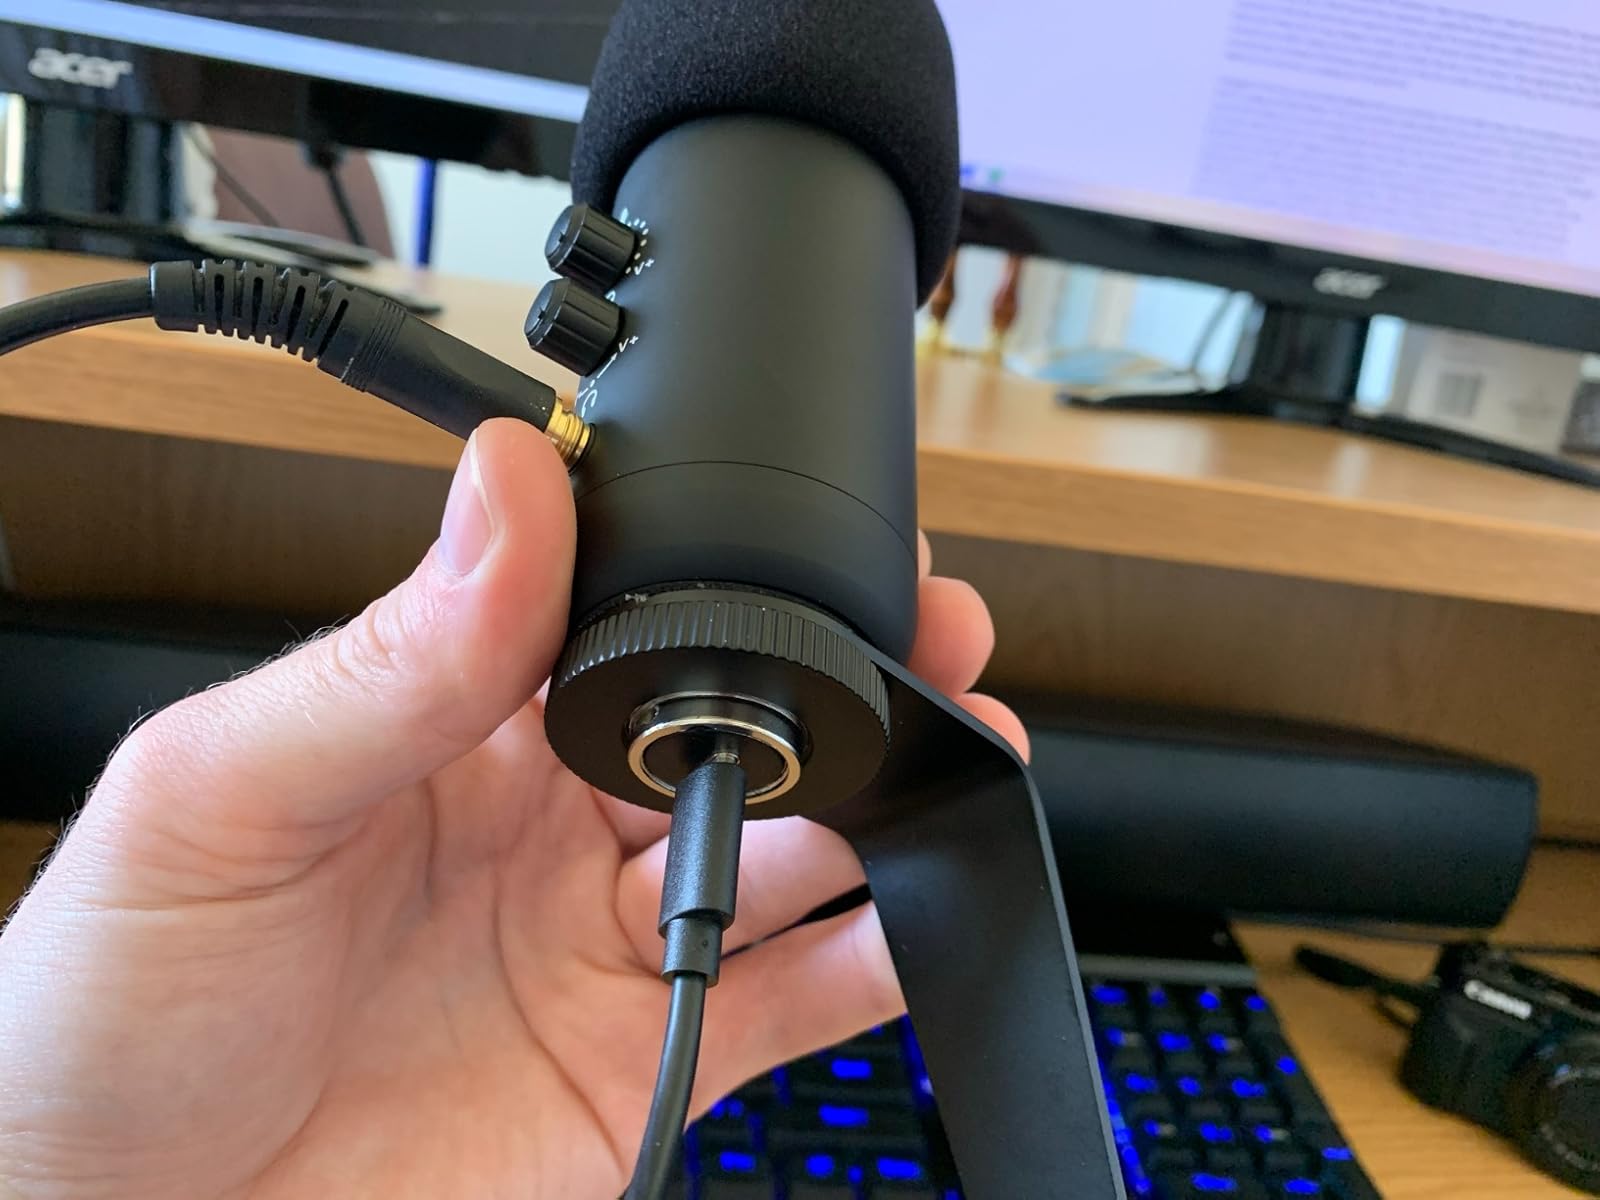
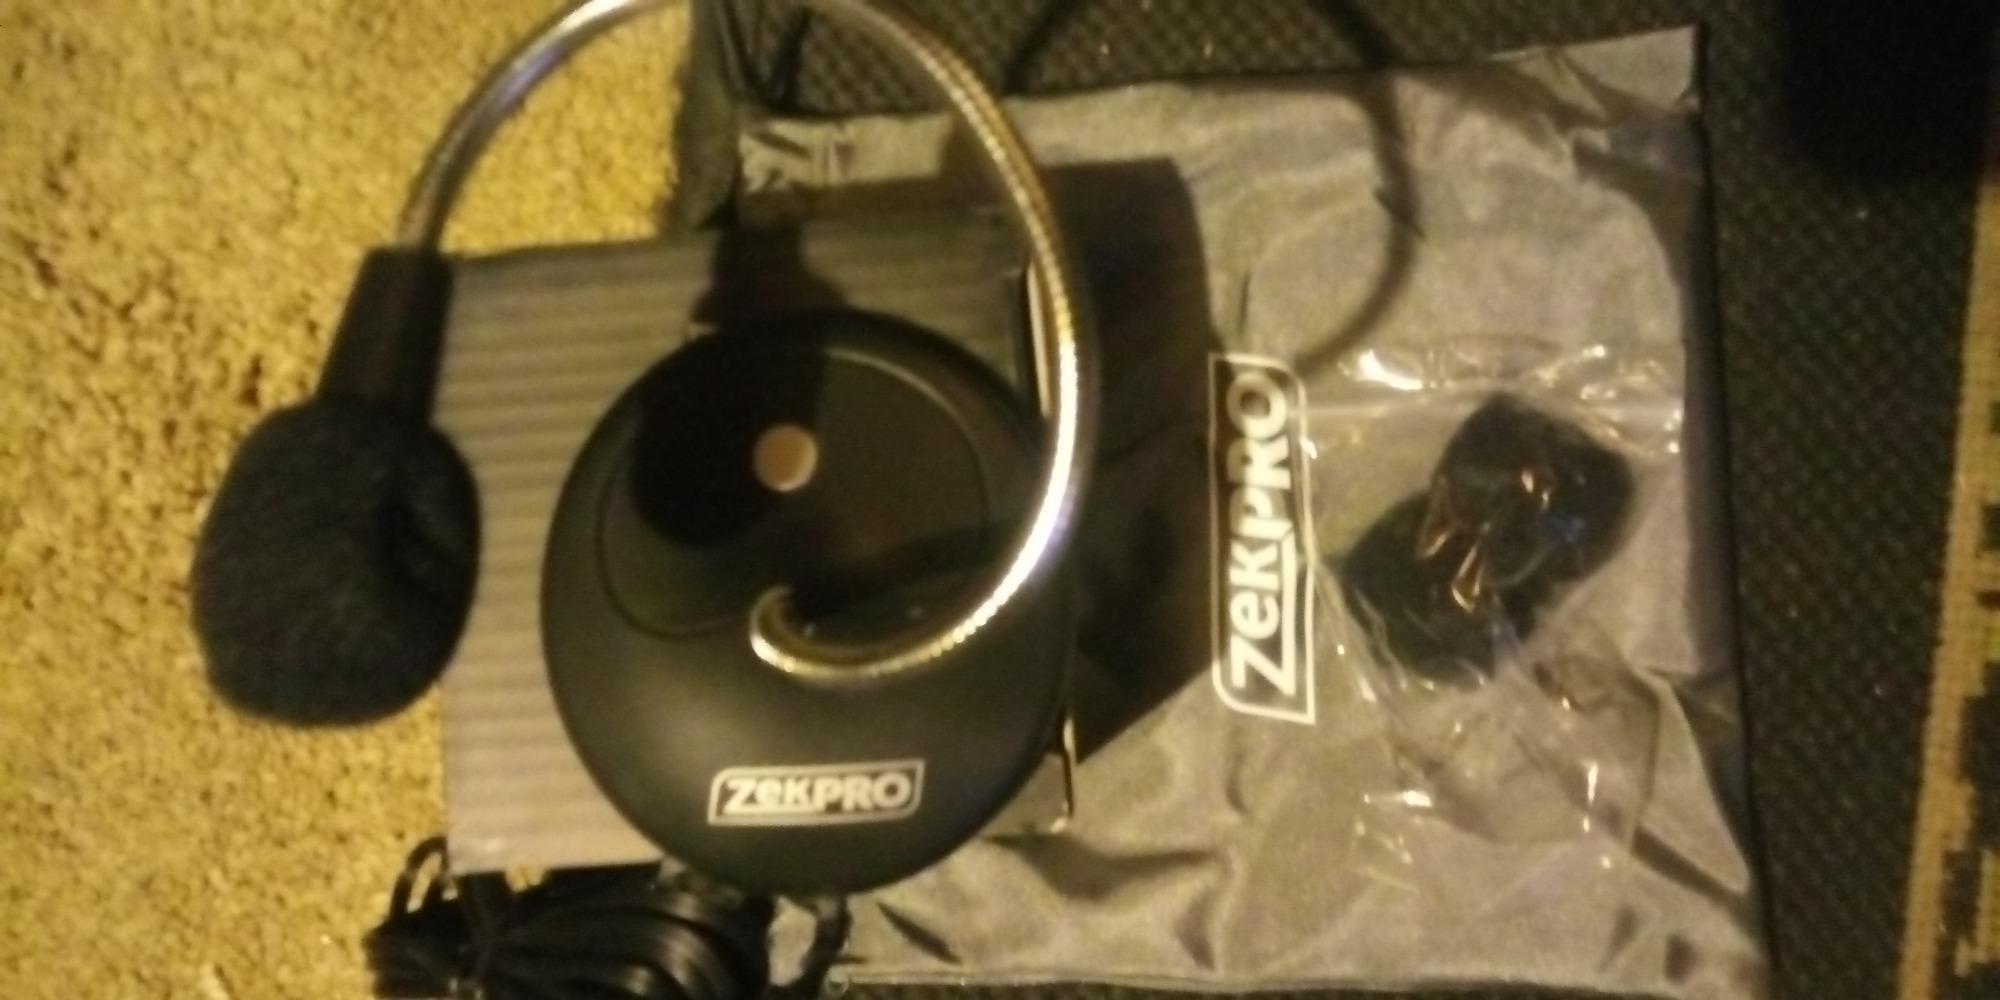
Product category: microphone
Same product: no